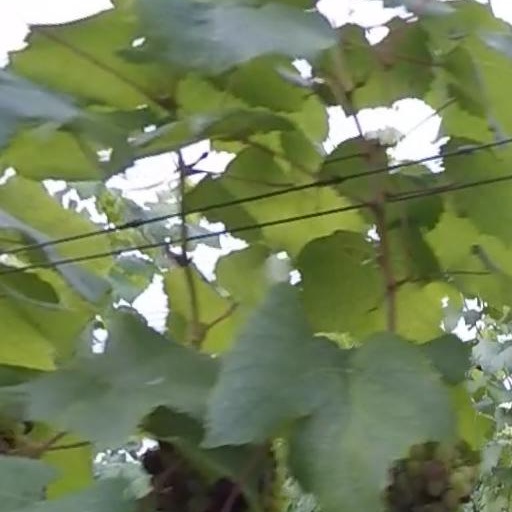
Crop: grape